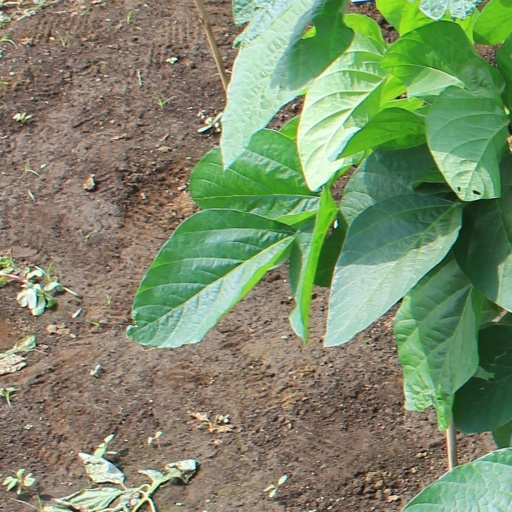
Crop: soybean